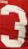
Number: 3